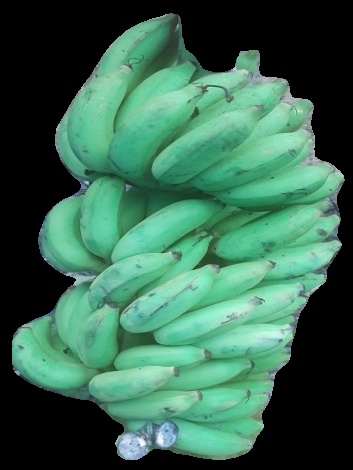
Variety: elakki-bale
Grade: grade2